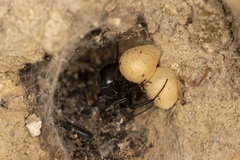
Species: Lactrodectus_hesperus